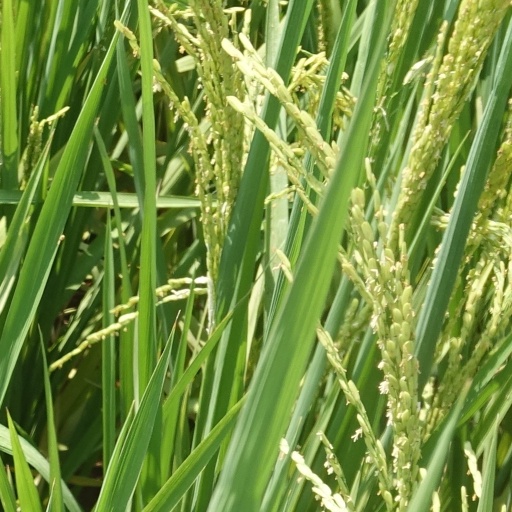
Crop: rice